Rita Deanin Abbey

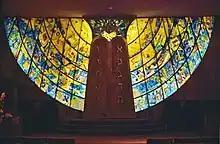
"Wall of Creation", 1970–71, 20 ft × 40 ft (6 m × 12 m), polyester resin and fiberglass

Abbey's works on display around Las Vegas include stained glass windows and large-scale sculptures, as well as a bust of Flora Dungan in the Humanities building at UNLV and a plexiglass mural in a University Medical Center building.